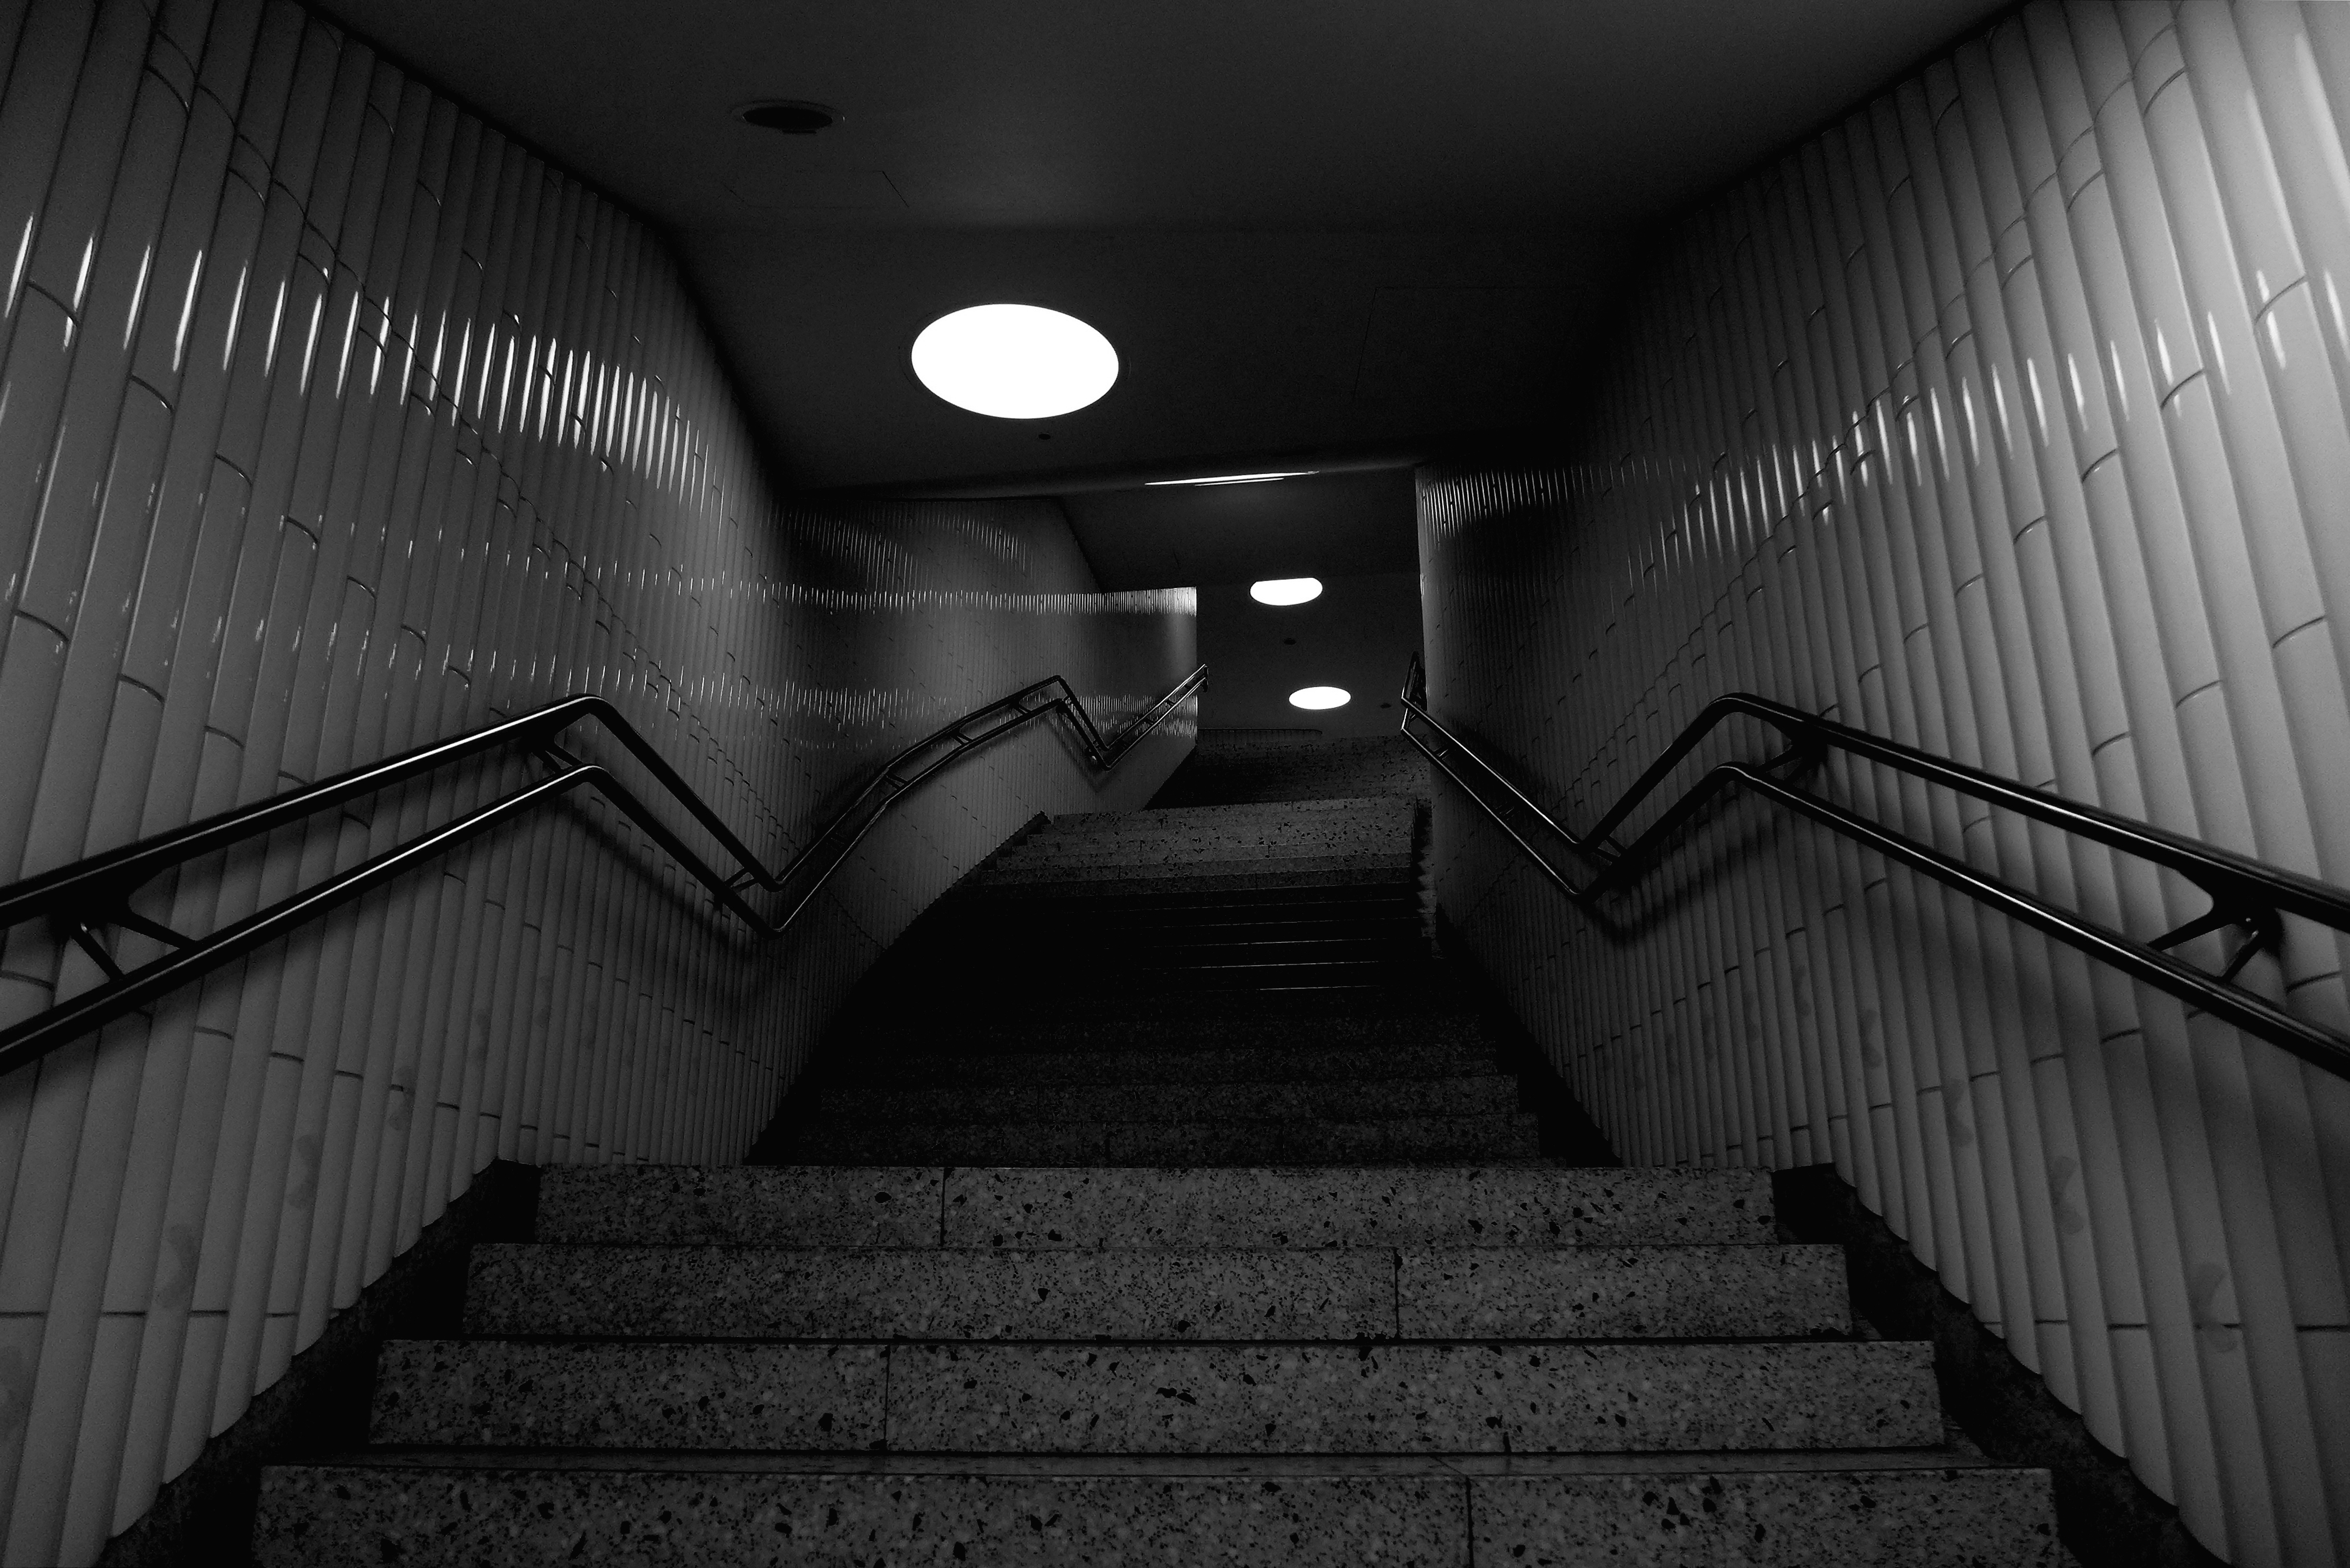
light, black and white, white, photography, subway, line, shadow, darkness, black, monochrome, bw, blackandwhite, blackwhite, symmetry, germany, alemania, allemagne, sw, schwarzweiss, schwarzweis, frankfurtmain, frankfurtammain, frankfurtam, frankfurtamain, germania, frankfurt, schwarzweissfotografie, schwarzweisfotografie, monochrome photography, film noir